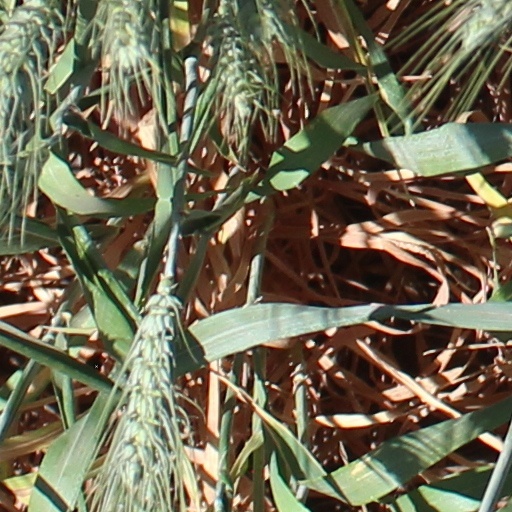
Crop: wheat